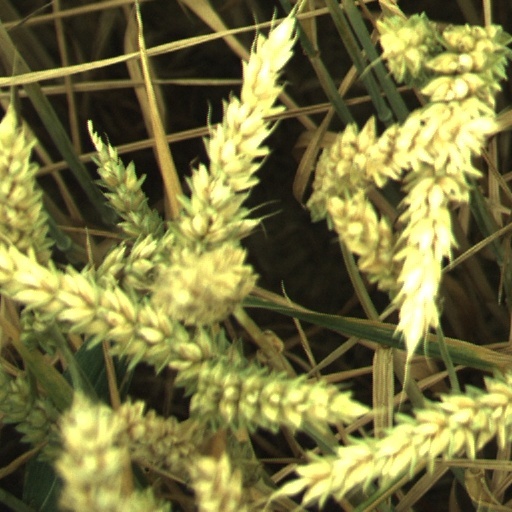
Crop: wheat